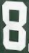
Number: 8